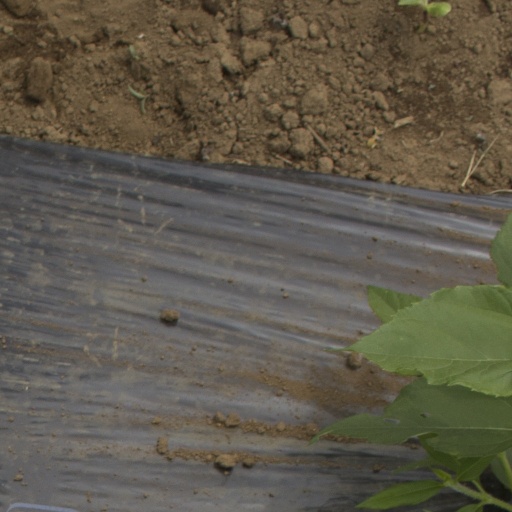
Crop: Jerusalem artichoke